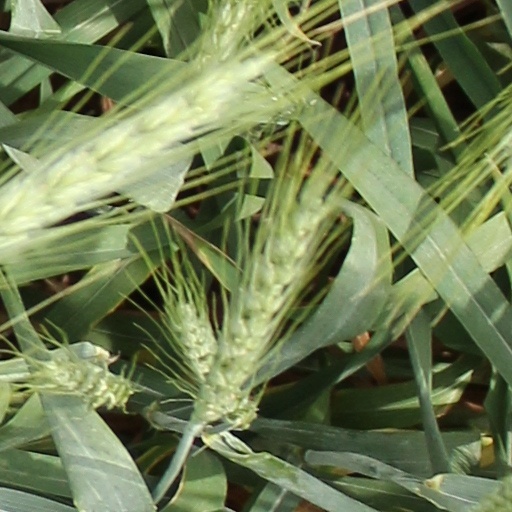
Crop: wheat